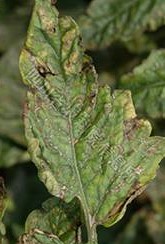
Plant: Tomato
Disease: tomato septoria leaf spot